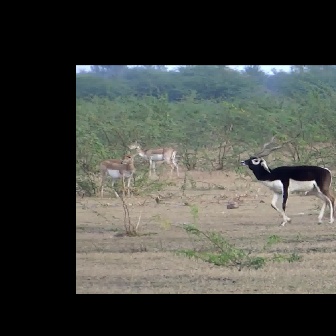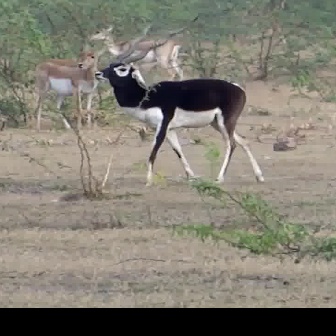
  Please identify the target specified by the bounding box [240,132,335,226] in the first image and locate it in the second image. Return the coordinates in [x_min,y_min,x_max,y_max] format.
Answer: [93,14,265,185]